MIDI keyboard

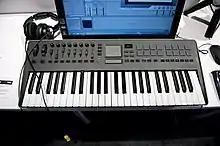
Korg Taktile USB MIDI Controller Keyboard - with PC - 2014 NAMM Show, one style of MIDI keyboard based on the piano user interface

A MIDI keyboard or controller keyboard is typically a piano-style electronic musical keyboard, often with other buttons, wheels and sliders, used as a MIDI controller for sending Musical Instrument Digital Interface (MIDI) commands over a USB or MIDI 5-pin cable to other musical devices or computers. MIDI keyboards lacking an onboard sound module cannot produce sounds themselves, however, some models of MIDI keyboards contain both a MIDI controller and sound module.